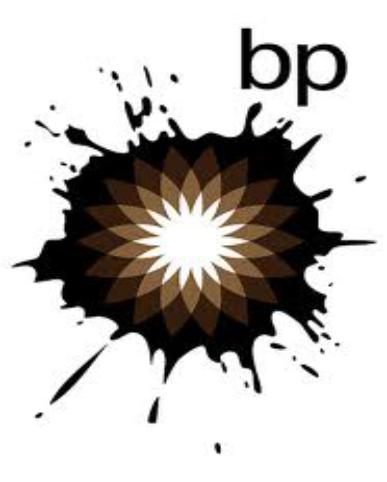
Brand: BP
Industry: Others